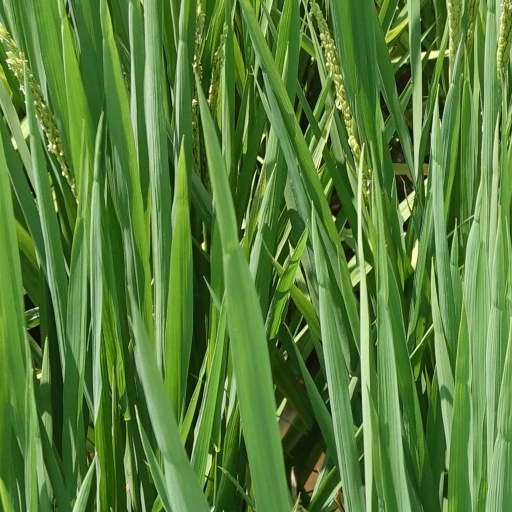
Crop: rice